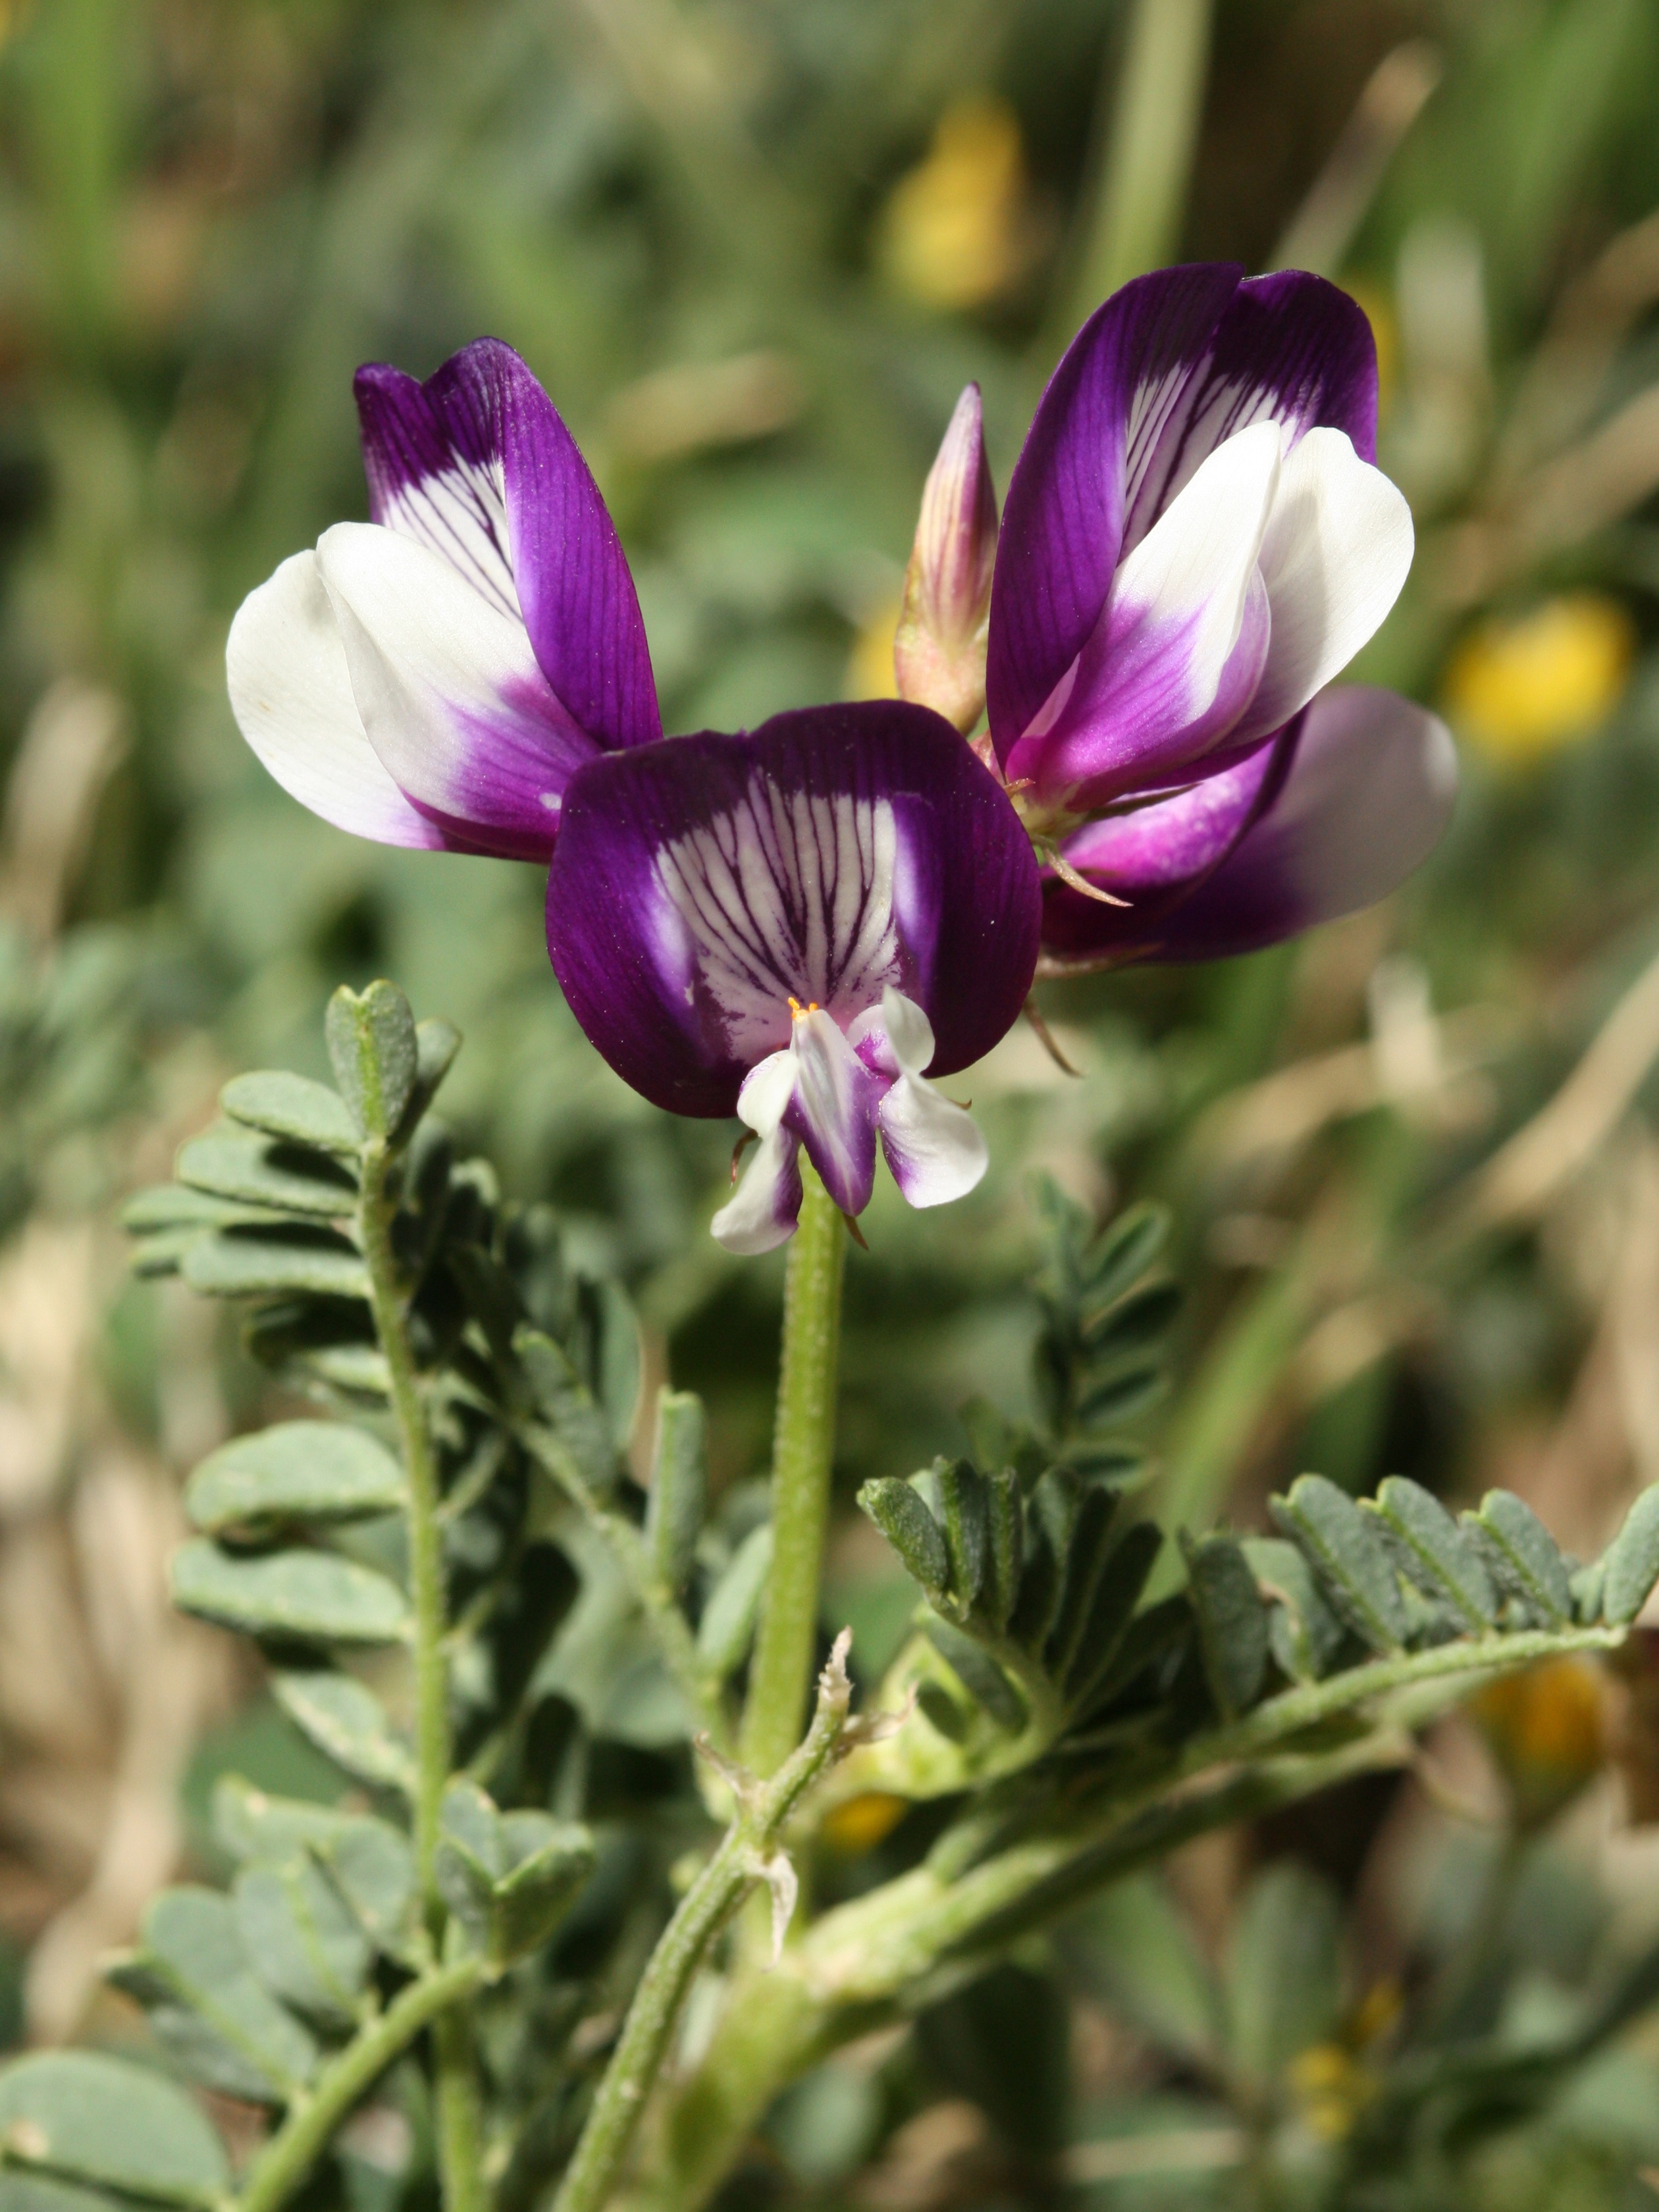
blossom, plant, flower, bloom, wild, botany, flora, wildflower, weed, crocus, flowering plant, astragalus, land plant, violet family, milkvetch